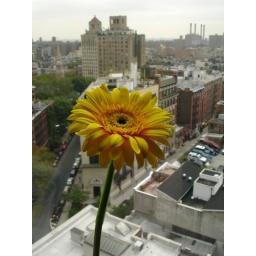
flower by the window